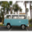
Label: bus